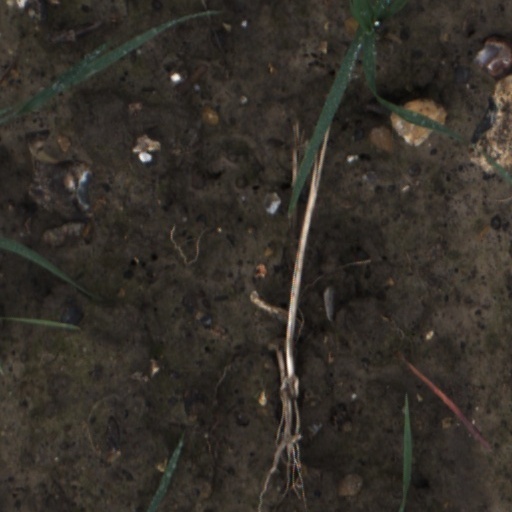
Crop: wheat